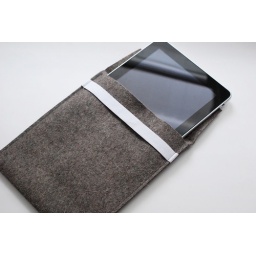
bird in tree 2